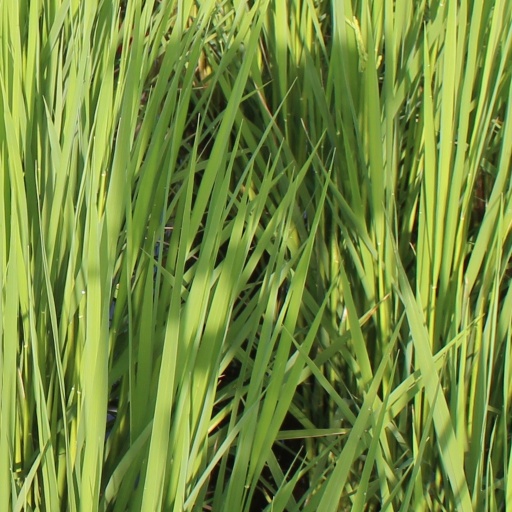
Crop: rice